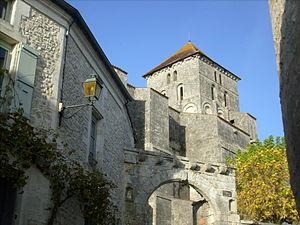
Ruelles de Saint-Sauvant
La Saintonge appartient géographiquement au Sud-Ouest de la France, dans l’entité régionale bien connue sous le vocable générique des Charentes qui rassemble également l’Angoumois et l’Aunis et qui est composée des départements de la Charente et de la Charente-Maritime.
Saint-Sauvant est une commune du sud-ouest de la France située dans le département de la Charente-Maritime. Ses habitants sont appelés les Saint-Sylvanais et les Saint-Sylvanaises.